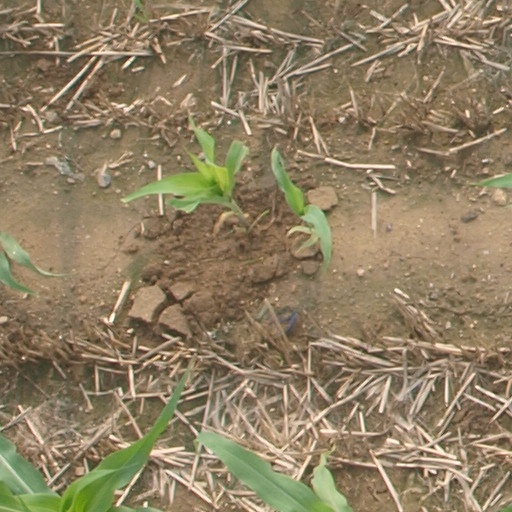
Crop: maize; corn